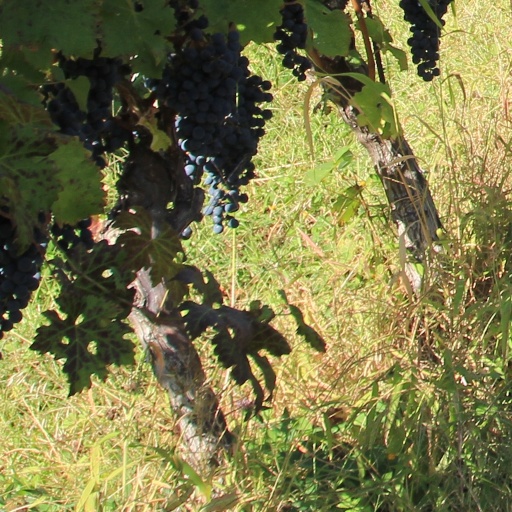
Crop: grape